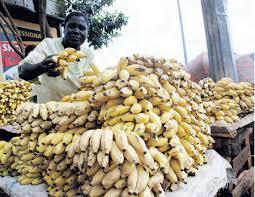
Katika Banda hili, Kuna mwanamke mmoja ambaye amebeba ndizi kwenye mkono wake huku zingine kwa wingi zikiwa zimeekwa juu ya kitanda.